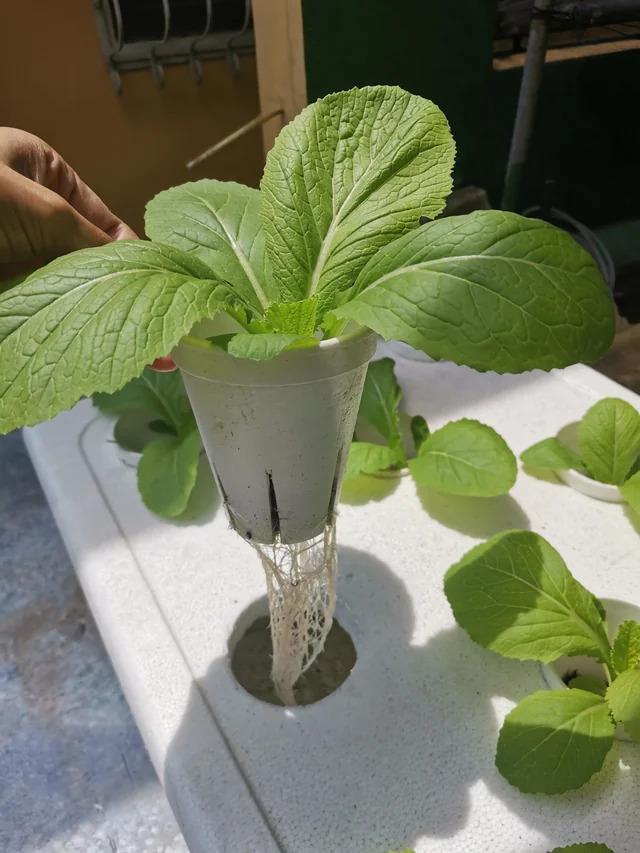
Sayansi ya haidroponi hi ni teknolojia  inayohusisha ukuaji wa mimea bila kutumia udongo, teknolojia hii inahusisha uchanganyaji wa virutubishi pamoja na maji vinavyopitishwa kupitia bomba maalumu aina ya pvc, teknolojia mbayo huisaidia mmea kukua bila kutumia udongo.